Aspiration pneumonia

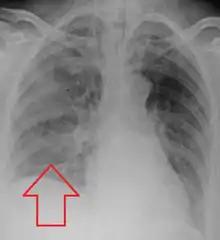
Aspiration pneumonia in a ventilated person with a central line and nasogastric tube

Evaluation of aspiration is generally performed with a video fluoroscopic swallowing study involving radiologic evaluation of the swallowing mechanism via challenges with liquid and solid food consistencies. These studies allow for evaluation of penetration to the vocal folds and below but are not a sensitive and specific marker for aspiration. Additionally, it is difficult to distinguish between aspiration pneumonia and aspiration pneumonitis.